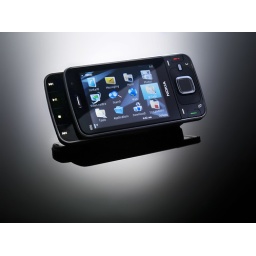
cut down sbox behind trace reflected in black perspex - white paper to right with zoomed sb